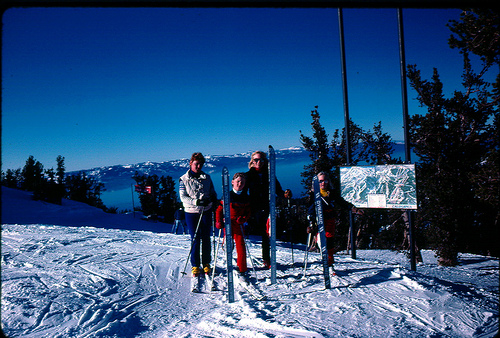
user: Given an image and a question. Answer the question in a short answer. Question: What is the other way you can get down a snow slope? Short Answer:
assistant: roll